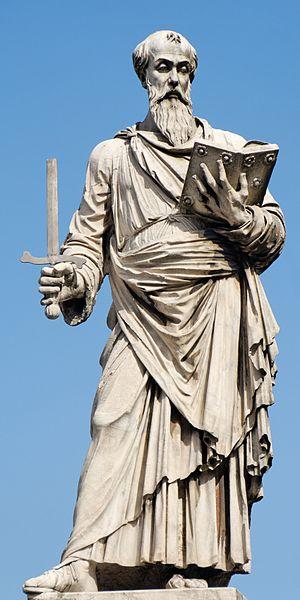
Saint Paul par Paolo Romano, avec l'inscription «